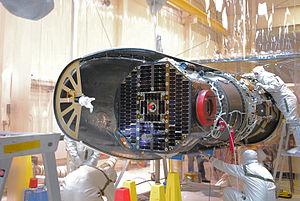
La National Aeronautics and Space Administration, plus connue sous son acronyme NASA, est l'agence gouvernementale responsable de la majeure partie du programme spatial civil des États-Unis. La recherche aéronautique relève également du domaine de la NASA. Depuis sa création le 29 juillet 1958, la NASA joue mondialement un rôle dominant dans le domaine du vol spatial habité, de l'exploration du Système solaire et de la recherche spatiale. Parmi les réalisations les plus marquantes de l'agence figurent les programmes spatiaux habités Apollo, la navette spatiale américaine, la station spatiale internationale, les télescopes spatiaux comme Hubble et Kepler, l'exploration de Mars par les sondes spatiales Viking, MER et Curiosity, ainsi que celle de Jupiter, Saturne et Pluton par les sondes Pioneer, Voyager, Galileo, Cassini-Huygens et New Horizons.
Interstellar Boundary Explorer, plus connu sous son acronyme IBEX, est un petit satellite scientifique de la NASA chargé de cartographier l'héliopause c'est-à-dire la frontière séparant l'héliosphère du milieu interstellaire. Le satellite fait partie du programme Explorer de l'agence spatiale.